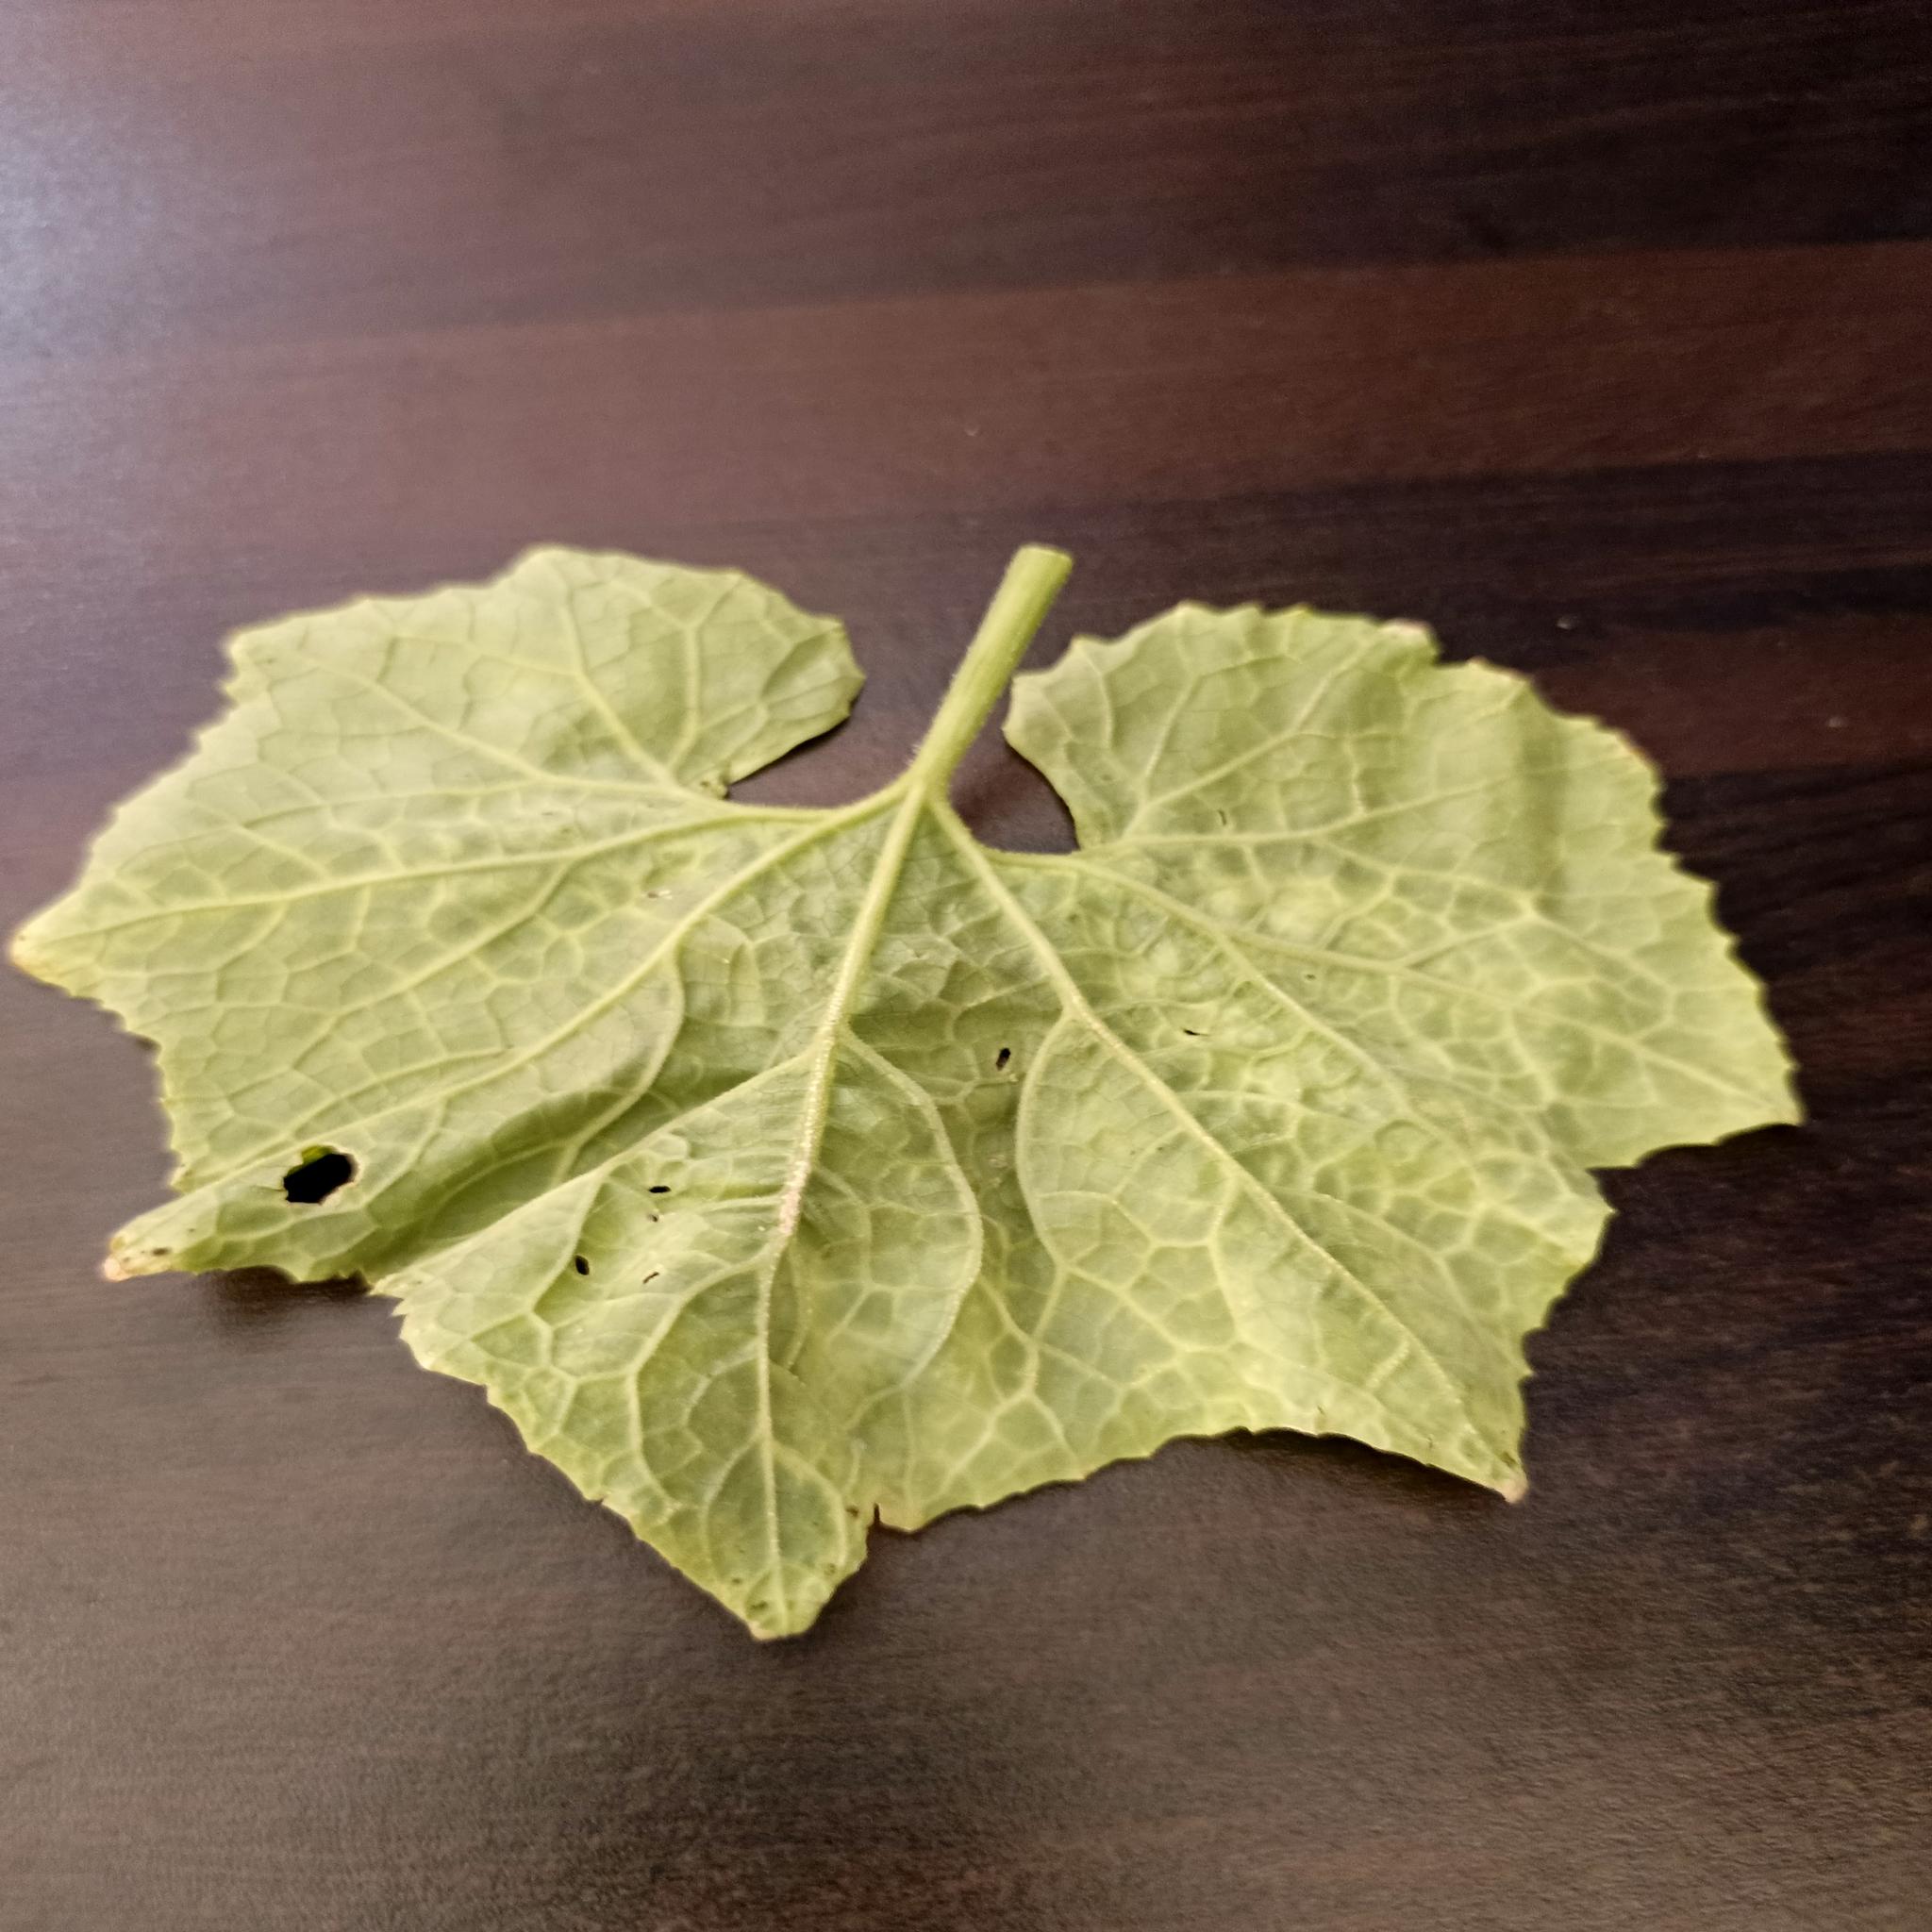
Label: Downy mildew